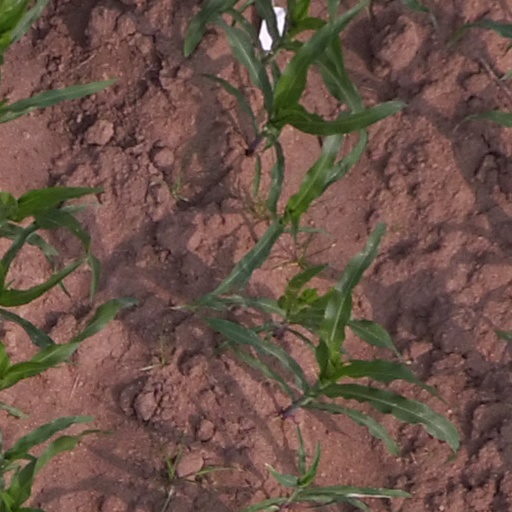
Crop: maize; corn